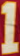
Number: 1